Fort Rice

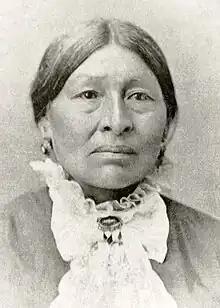
Matilda Picotte Galpin.

The fort was originally established in 1864 by General Alfred H. Sully and was built by him and the 30th Wisconsin Infantry Regiment. This regiment would later be replaced by the 1st US volunteer infantry, consisting mainly of ex-confederate soldiers who had joined the Union. Its location was placed north of the mouth of Cannonball River, and south of Heart River's mouth. The buildings within the fort were made of materials that could be found locally, including cottonwood logs for walls and support, and prairie sod for roofing. The fort was reconstructed in 1868, with the old buildings being torn down and new ones constructed in their stead. The fort became a quadrangle with dimensions of 864 by 544 feet, with 10 foot high wooden barriers surrounding it. By the renovations' completion in 1875, the fort consisted of a guardhouse, a library, a bakery, a magazine, a hospital, four company quarters, five storehouse, and seven officer buildings.